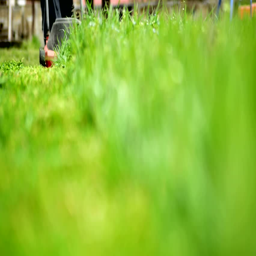
man cutting grass with a lawn mower